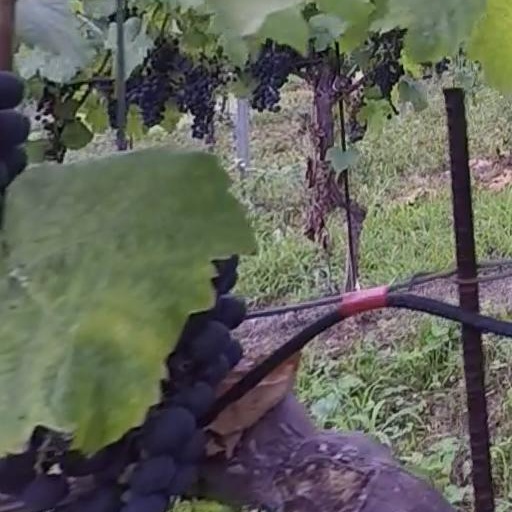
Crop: grape